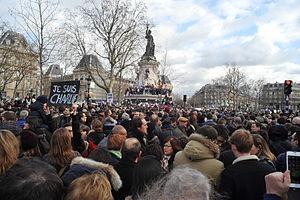
Marche hommage Charlie hebdo et aux victimes des attentats de janvier 2015.